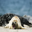
Label: seal